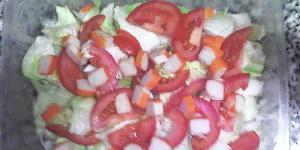
ensalada de lechuga y tomate con aderezo chino